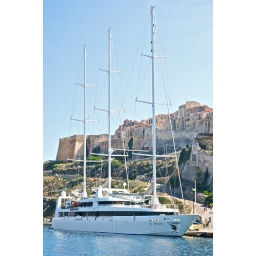
Big sail cruise ship in Bonifacio